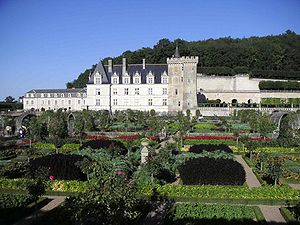
Slottene i Loire / Galleri
Slottene i Loire er en samlebetegnelse for en gruppe af slotte, der alle er placeret i nærheden af Loiredalen i Frankrig. Langt størstedelen af slottene er bygget under den franske Renaissance, på et tidspunkt hvor det franske hof, opholdt sig i regionen.